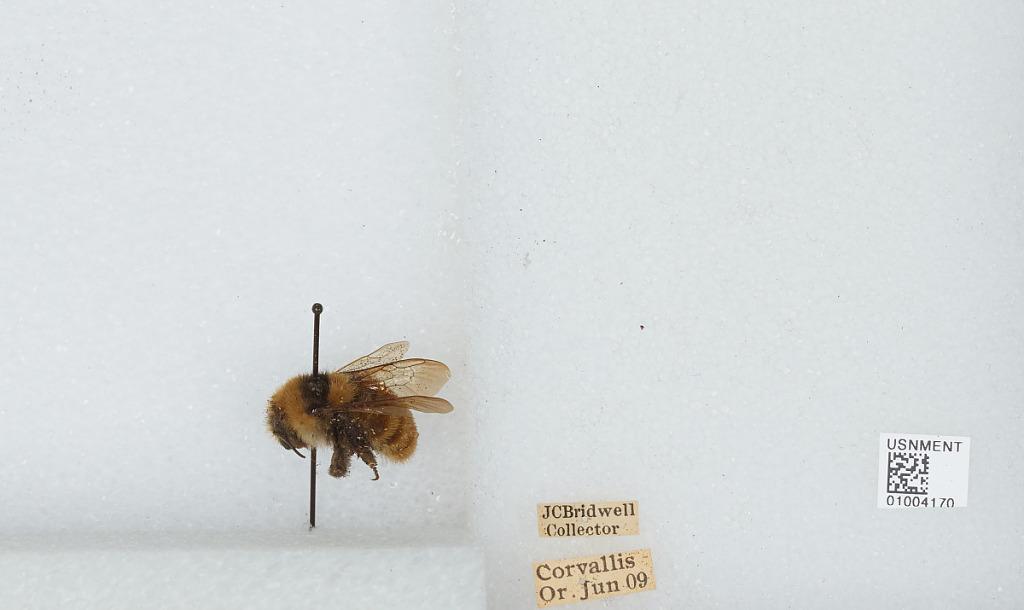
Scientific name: Bombus (Subterraneobombus) appositus Cresson
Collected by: J. Bridwell
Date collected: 1909-6-1
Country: United States
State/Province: Oregon
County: Benton
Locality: Corvallis
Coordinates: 44.5667, -123.283